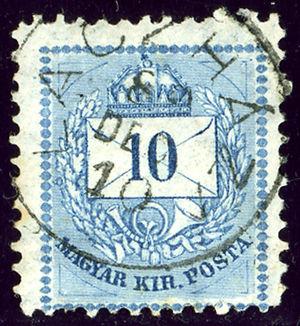
Kiskunlacháza est un village et une commune du comitat de Pest en Hongrie.